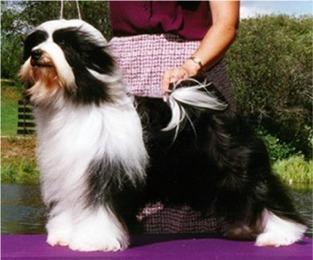
Tibetan_terrier